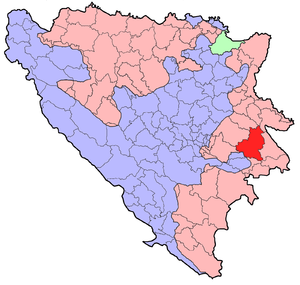
Rogatica est une ville et une municipalité de Bosnie-Herzégovine située dans la République serbe de Bosnie. Selon les premiers résultats du recensement bosnien de 2013, la ville intra muros compte 6 855 habitants et la municipalité 11 603.